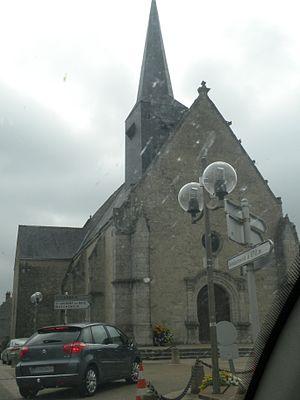
Église d'Ouzouer-le-Marché.